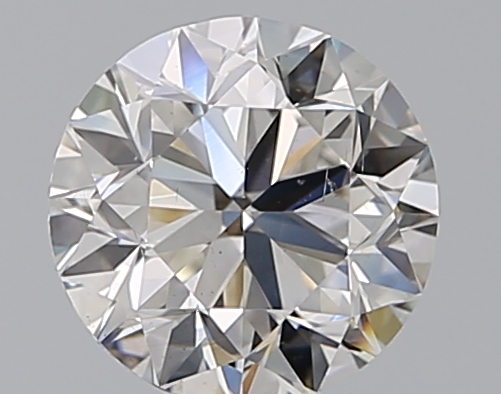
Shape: round
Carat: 1.21
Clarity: VS2
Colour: I
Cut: VG
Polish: EX
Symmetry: VG
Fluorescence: N
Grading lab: GIA
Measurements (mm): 6.55 x 6.62 x 4.29